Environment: real
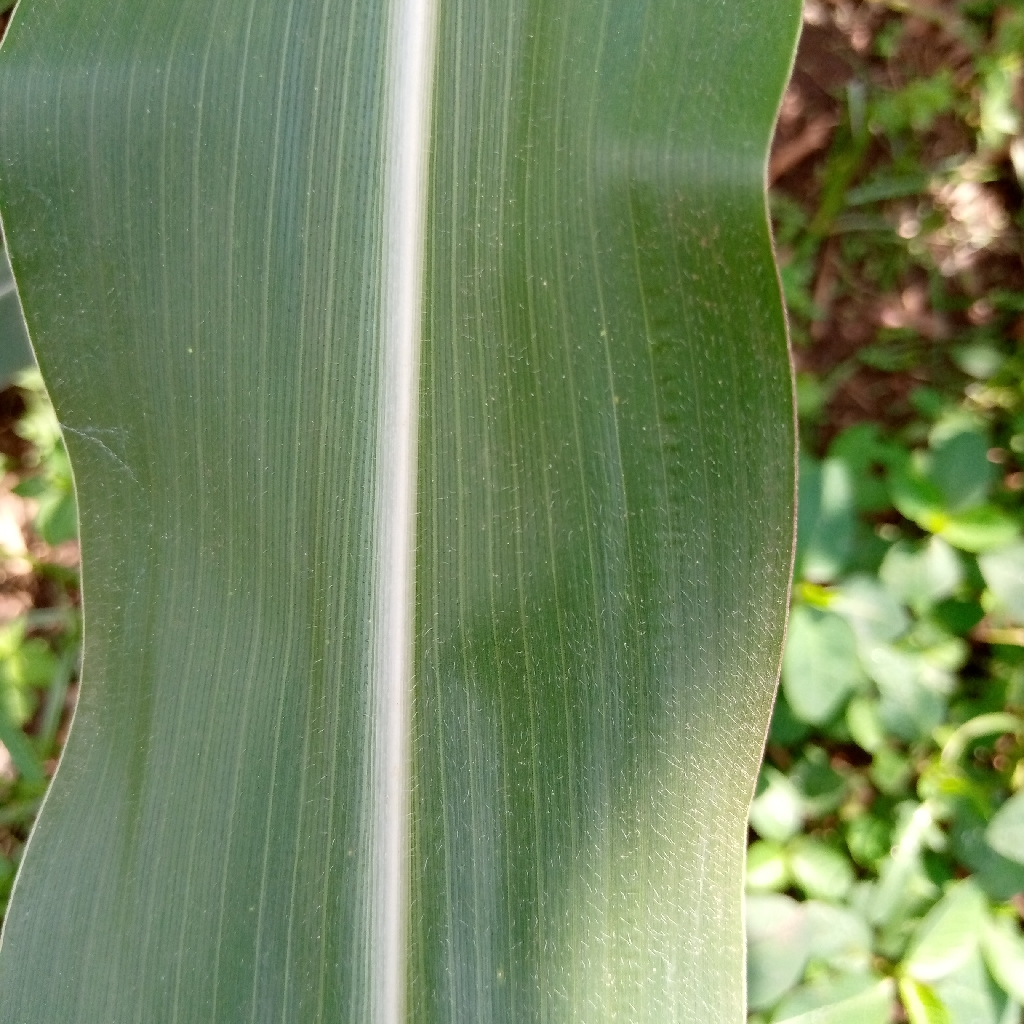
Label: healthy